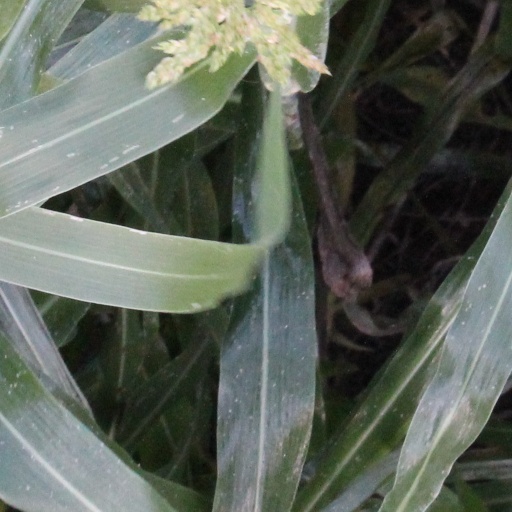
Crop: sorghum